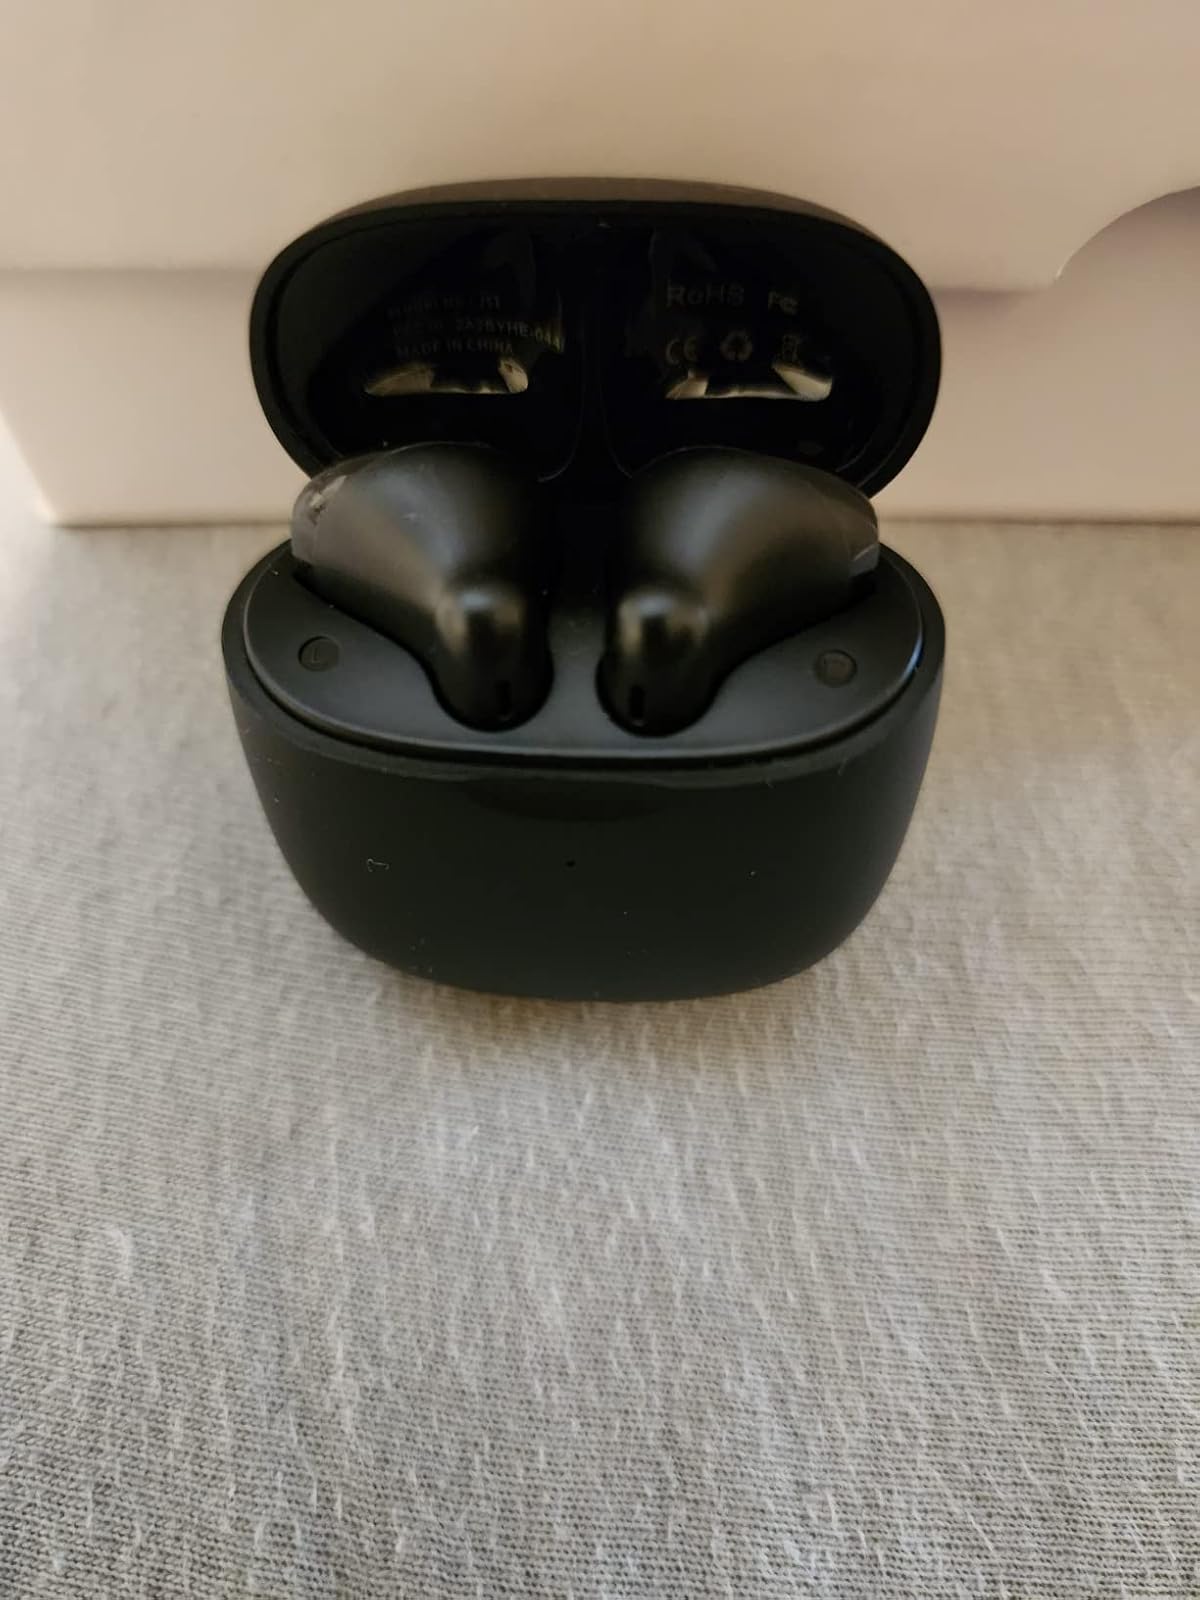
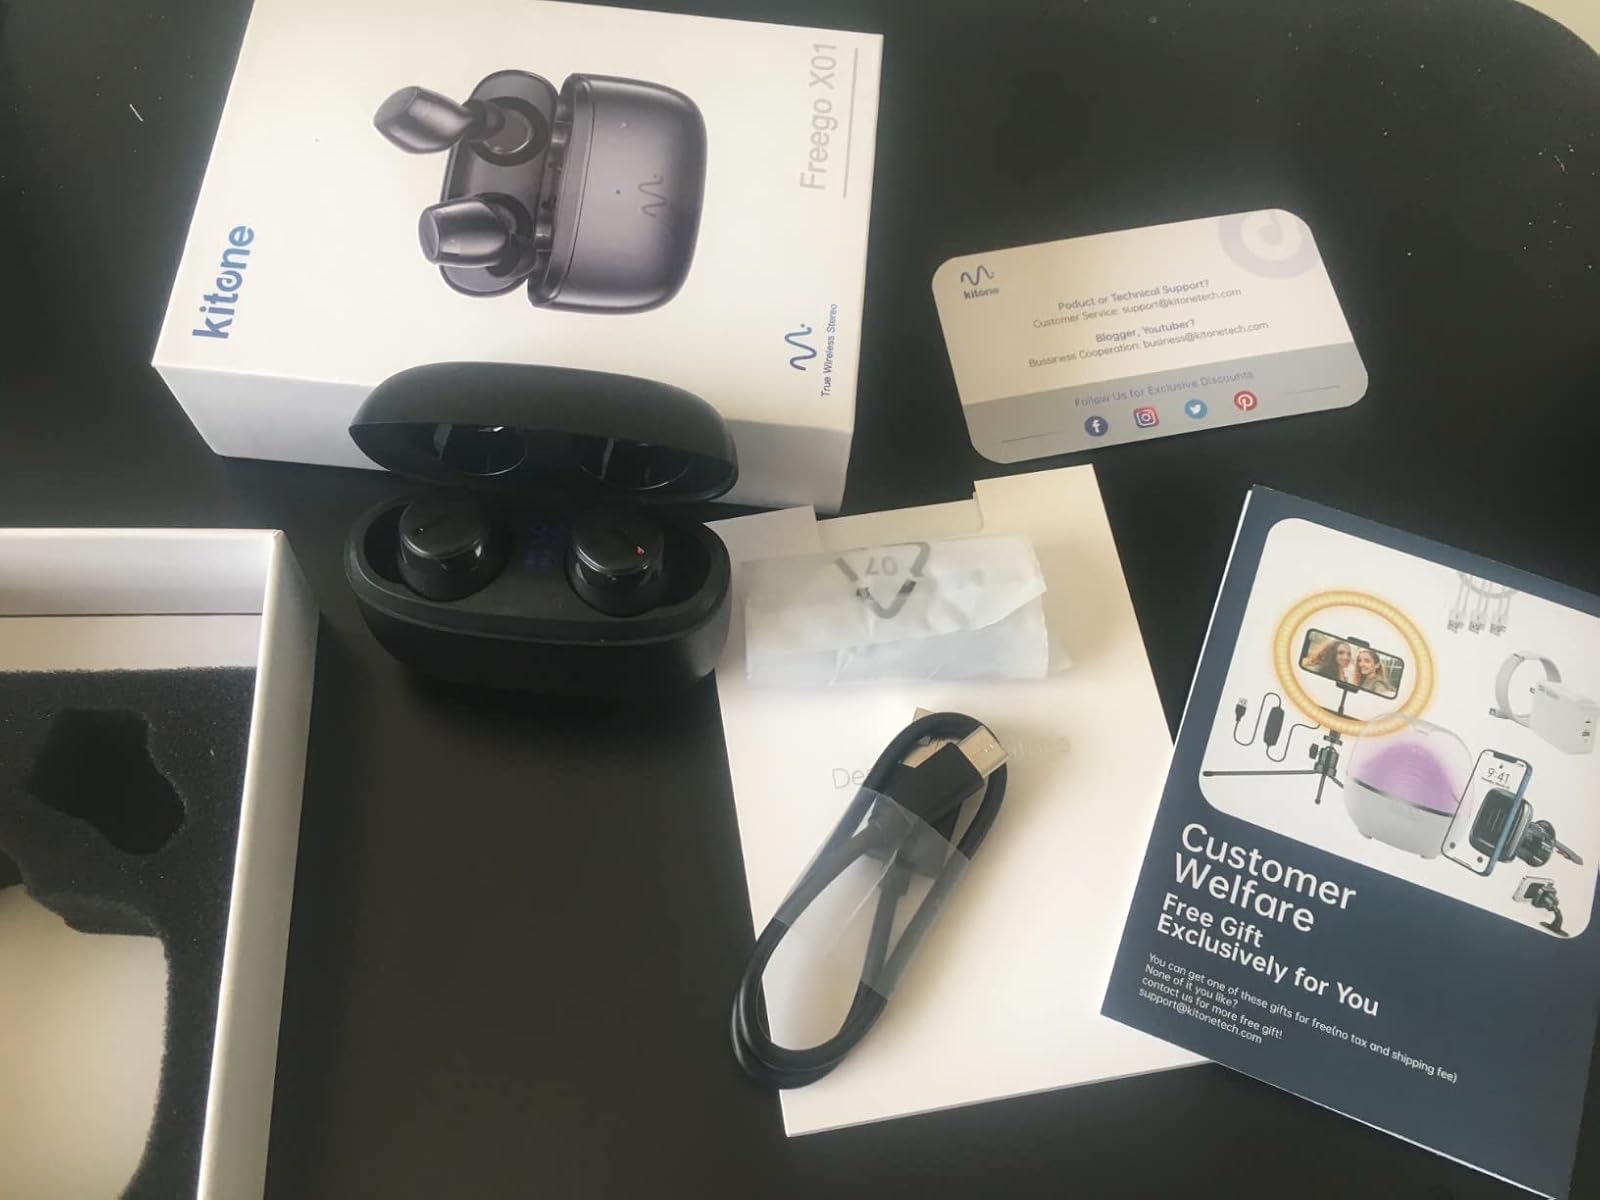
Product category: earbuds
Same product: no